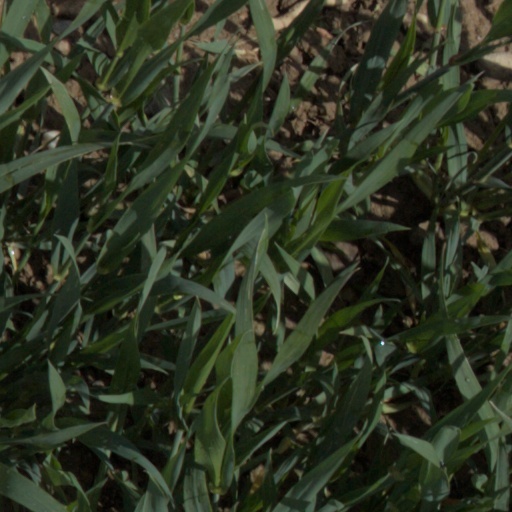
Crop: wheat